Ghitta Carell

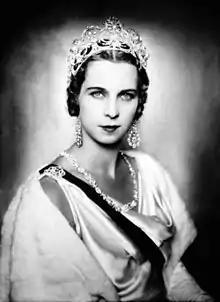
Marie-José of Belgium by Carell, 1946

In Rome, Carell became the photographer for the Italian royal family after her photograph of Mafalda di Savoia, taken in 1928, was published in the March 1929 edition of "Le Carnet Mondain", the social register. Around 1930, she met and photographed two of the architects of Fascist propaganda, Margherita Sarfatti and Marcello Piacentini. Sarfatti and Piacentini were key figures in crafting both the political identity of Benito Mussolini and his cultural policies. She took photographs which were collected in an album of the family members of both Sarfatti and Piacentini. Then in 1931, Carell took photographs of Queen Marie José and Mussolini, which were featured alongside photographs taken by Barrett in "Le Carnet Mondain".